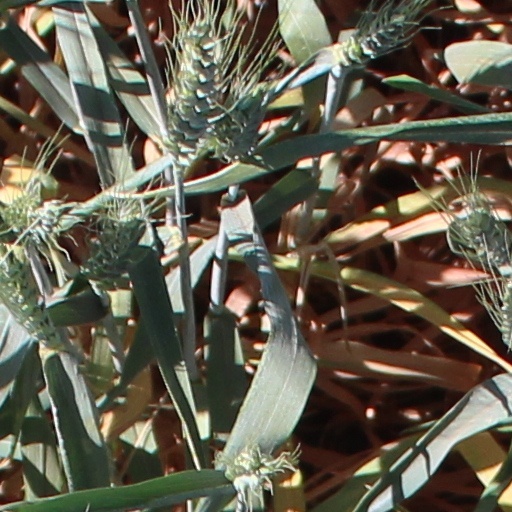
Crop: wheat